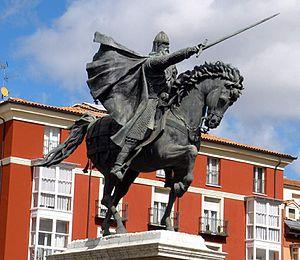
El Cid Campeador est une sculpture de l'artiste espagnol Juan Cristóbal González inaugurée en 1955, située sur la Plaza del Mío Cid, à Burgos.
Juan Cristóbal González Quesada mieux connu dans le milieu de l'art sous le nom de Juan Cristóbal est un sculpteur espagnol né à Ohanes en 1897 et décédé le 19 septembre 1961 à Cadalso de los Vidrios.